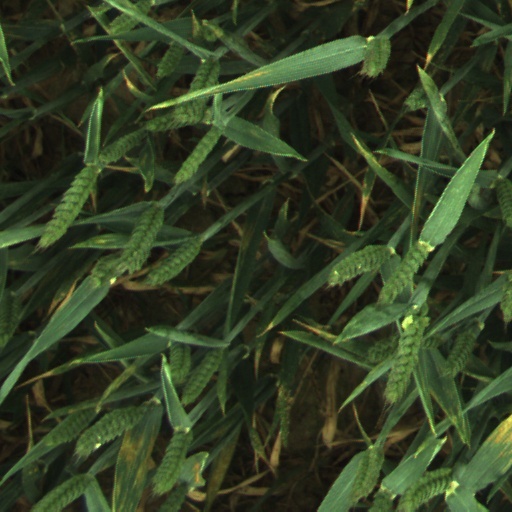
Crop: wheat